Survivor Series: WarGames (2023)

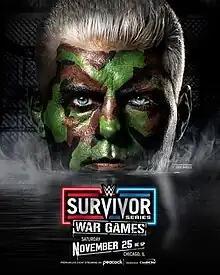
Promotional poster featuring Cody Rhodes

The 2023 Survivor Series: WarGames was a professional wrestling pay-per-view (PPV) and livestreaming event produced by WWE. It was the 37th annual Survivor Series and took place on Saturday, November 25, 2023, at the Allstate Arena in the Chicago suburb of Rosemont, Illinois, held for wrestlers from the promotion's Raw and SmackDown brand divisions. This was the third Survivor Series held at this arena after the 1989 and 2019 events (the 1989 event was held here when it was still known as the Rosemont Horizon; renamed in 1999). This was the second annual Survivor Series based around the WarGames match, a team-based steel cage match where the roofless cage surrounds two rings placed side by side, and as a result, it was the fourth Survivor Series to not feature a traditional Survivor Series match, after the 1998, 2002, and 2022 events.